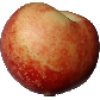
Label: nectarine